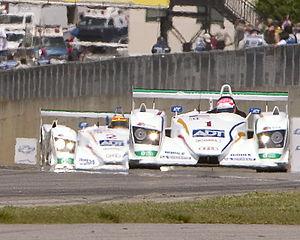
Le Champion Racing est une écurie américaine de sport automobile basée à Pompano Beach, Floride. Elle a été fondée en 1994 par Dave Maraj et s'est associée dans un premier temps avec Porsche puis avec Audi sous le nom de Audi Sport North America.
Le Road Atlanta, officiellement nommé Michelin Raceway Road Atlanta est un circuit de sports mécaniques long de 4,088 km et situé à Braselton, en Géorgie aux États-Unis.